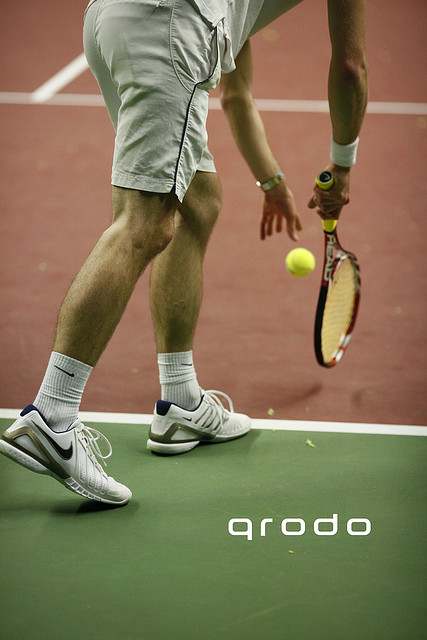
một người đàn ông đang chuẩn bị phát quả bóng tennis